Yi Lijun

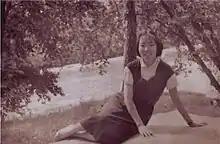
In 1956, Yi Lijun was in the suburb of Warsaw, Poland

Yi Lijun (4 December 1934 – 7 February 2022), also known by her pen name Han Yi, was a Chinese translator who had been honored by the Polish Government.